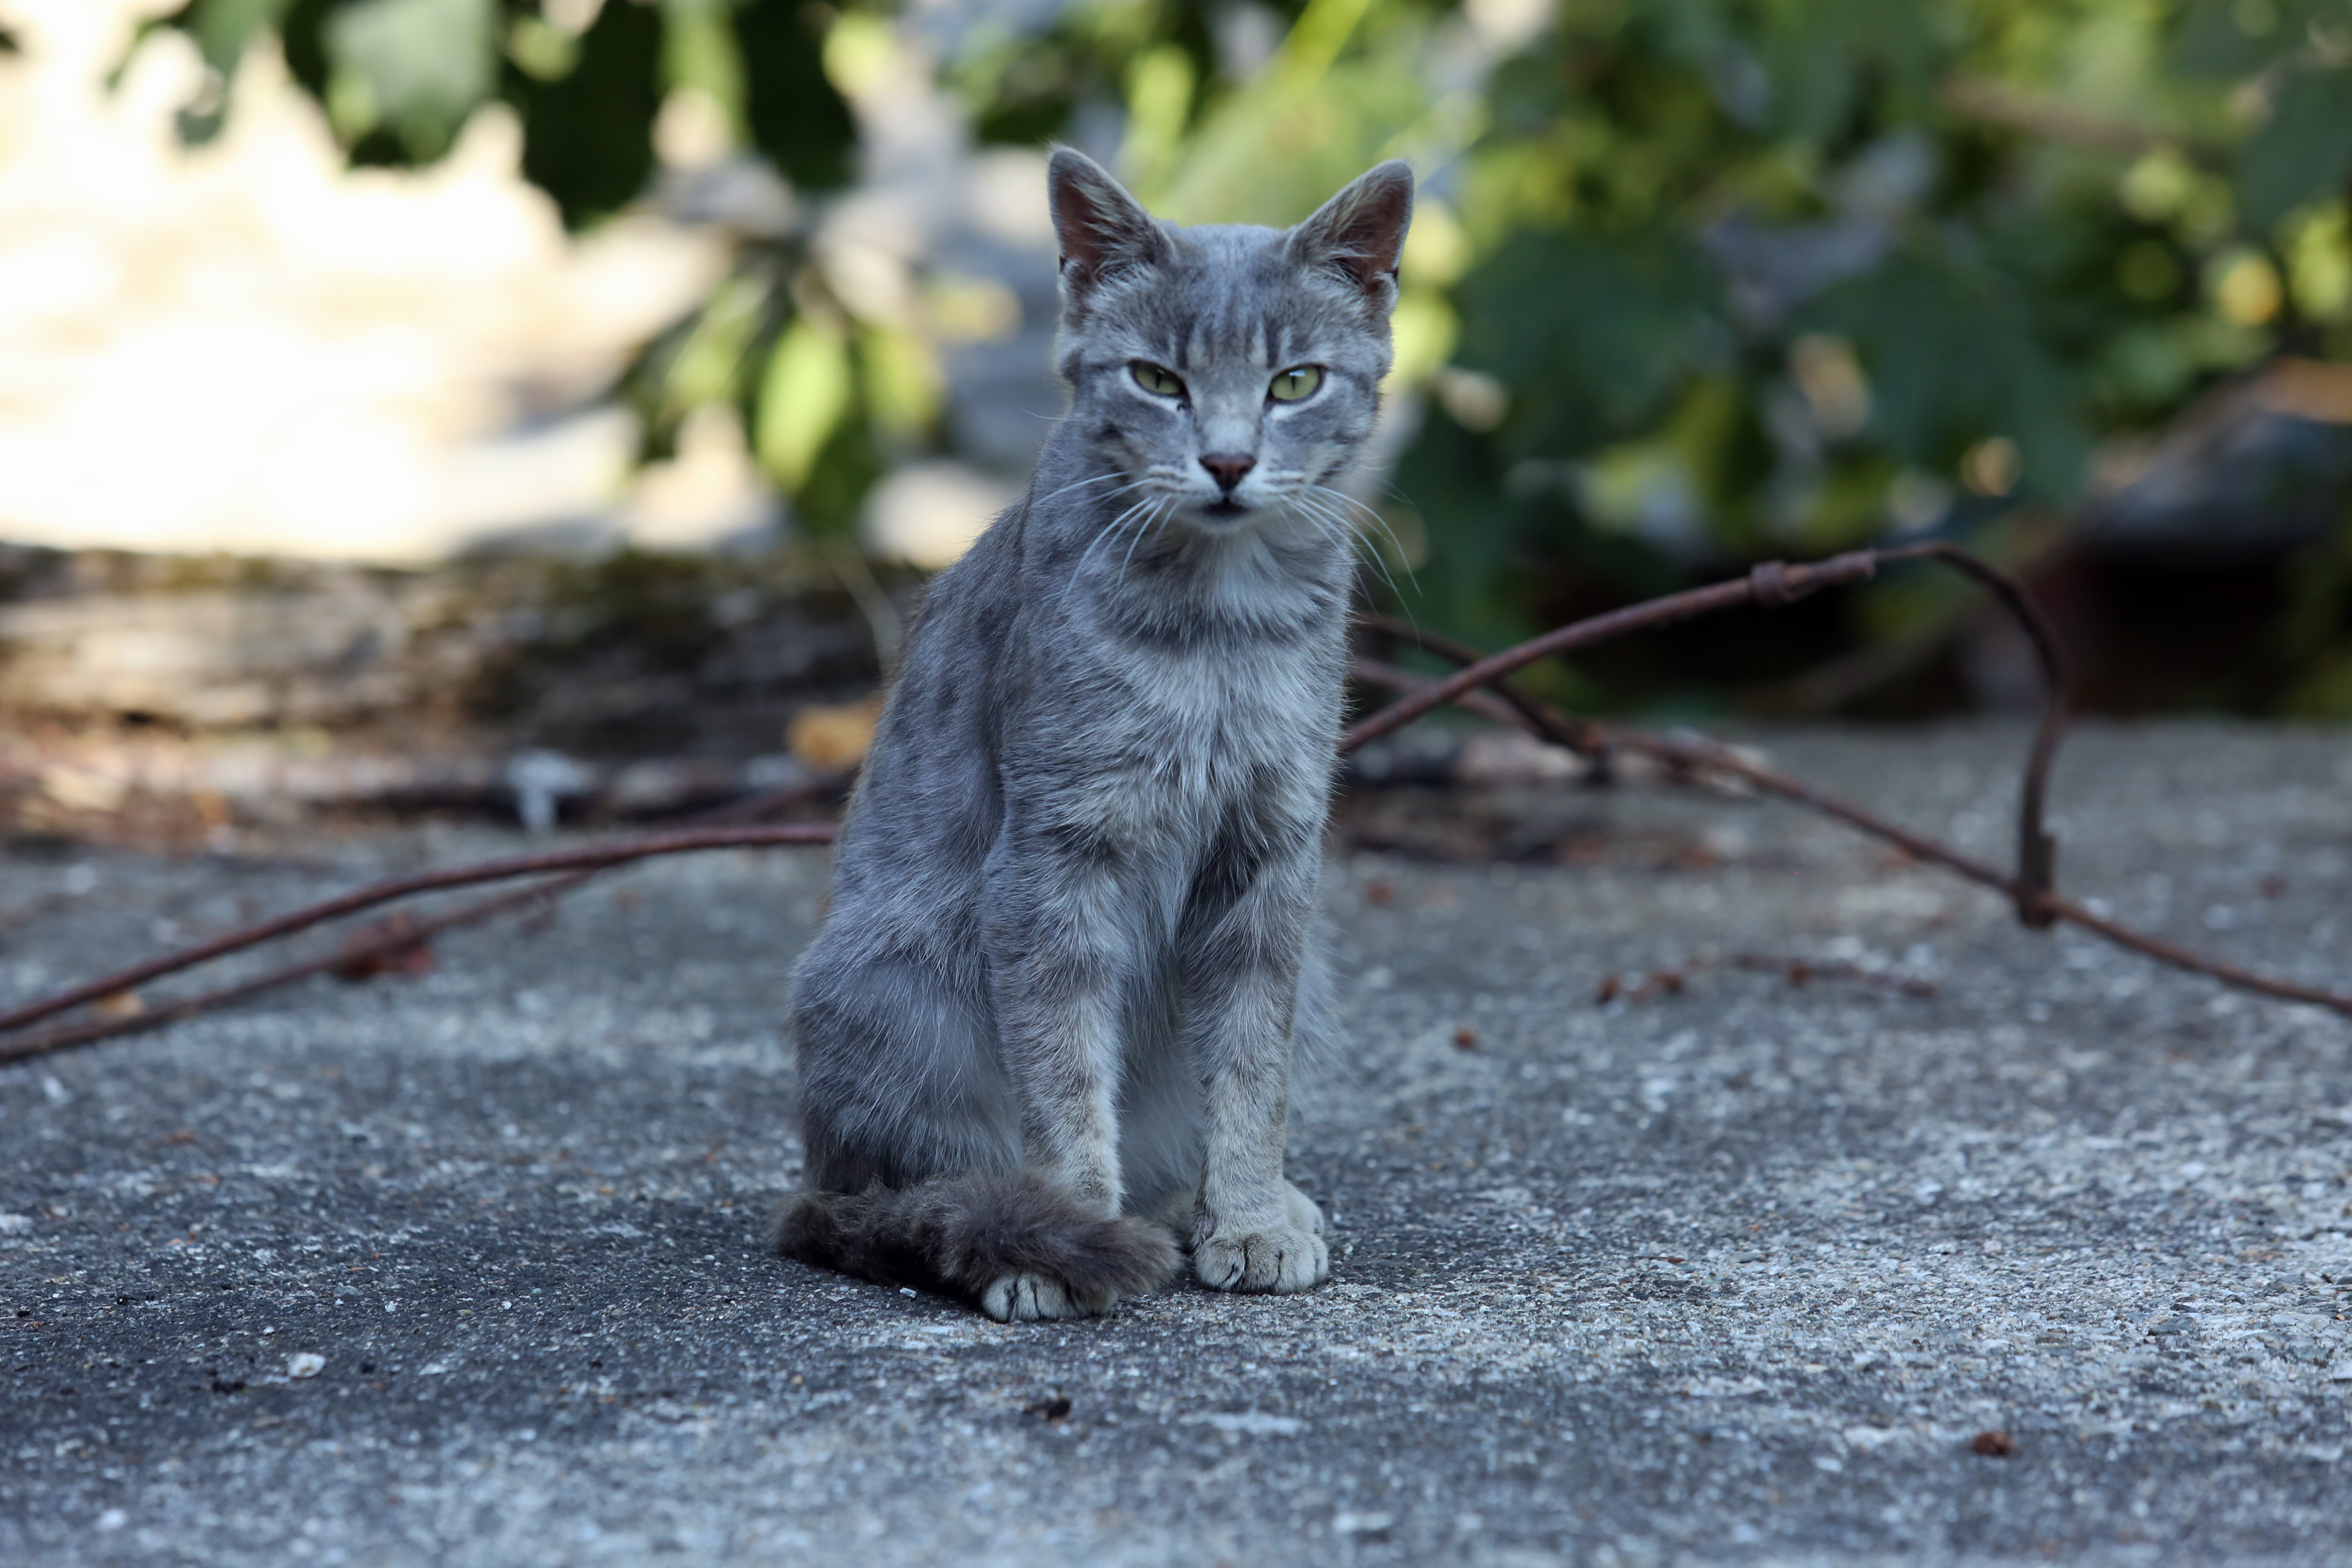
summer, france, wildlife, europe, kitten, cat, canon, tabby, mammal, fauna, cats, whiskers, grey, midi, silver, vertebrate, t, gris, couleurs, argent, sommer, farbe, katze, chats, southfrance, sdfrankreich, zuidfrankrijk, languedocroussillon, exterieur, ombrage, kater, poezen, katten, zommer, cevennes, matous, lozre, ferme, parcnationaldescvennes, saintgermaindecalberte, bobcat, wild cat, small to medium sized cats, cat like mammal, nebelung